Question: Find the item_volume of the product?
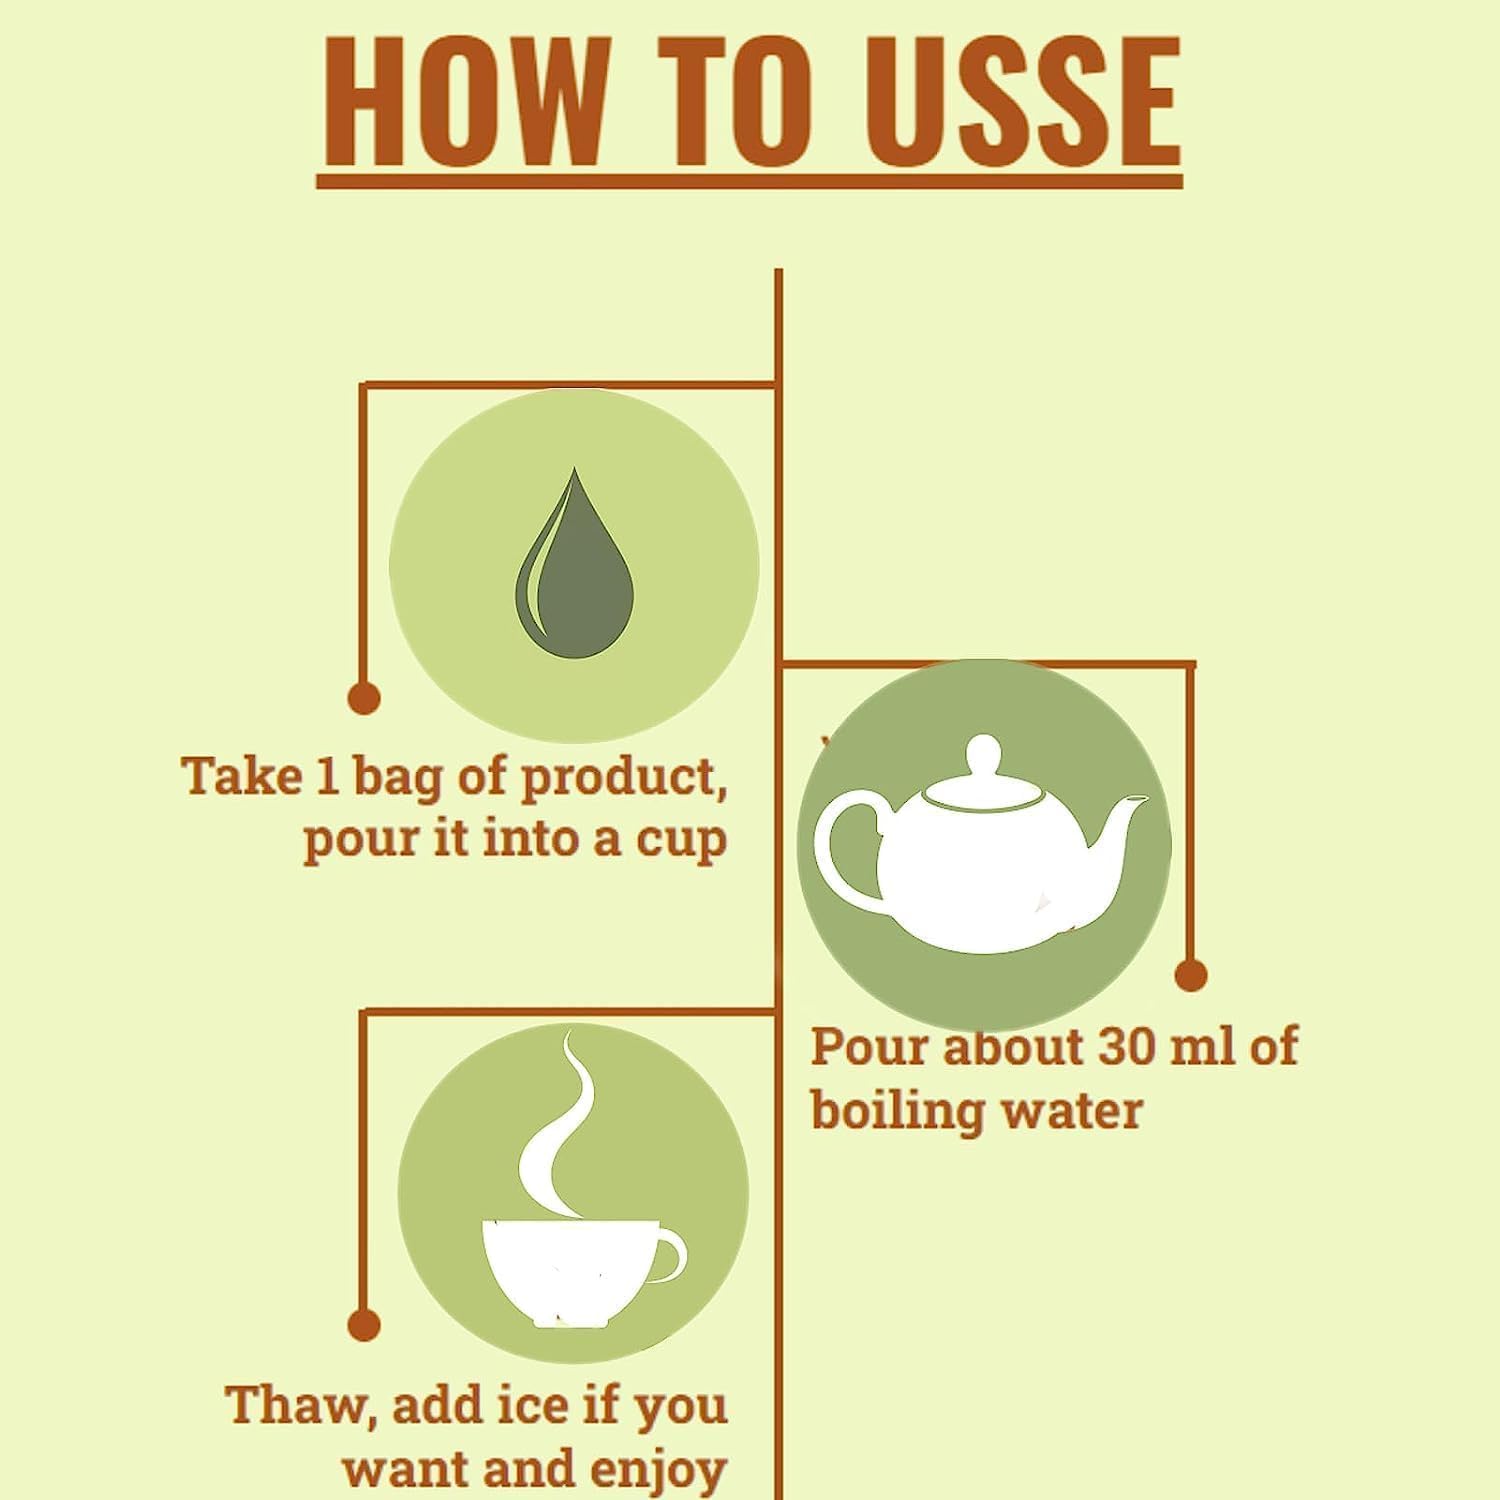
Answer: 30.0 millilitre